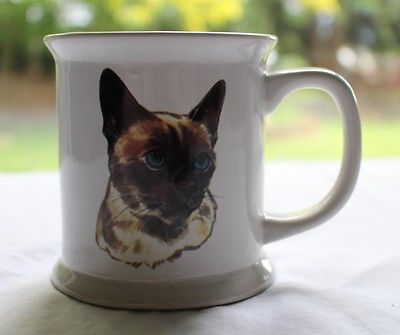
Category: mug